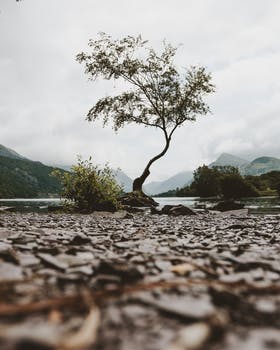
Label: No Watermark